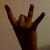
The image shows a hand gesture representing the number 8 in Indian Sign Language.